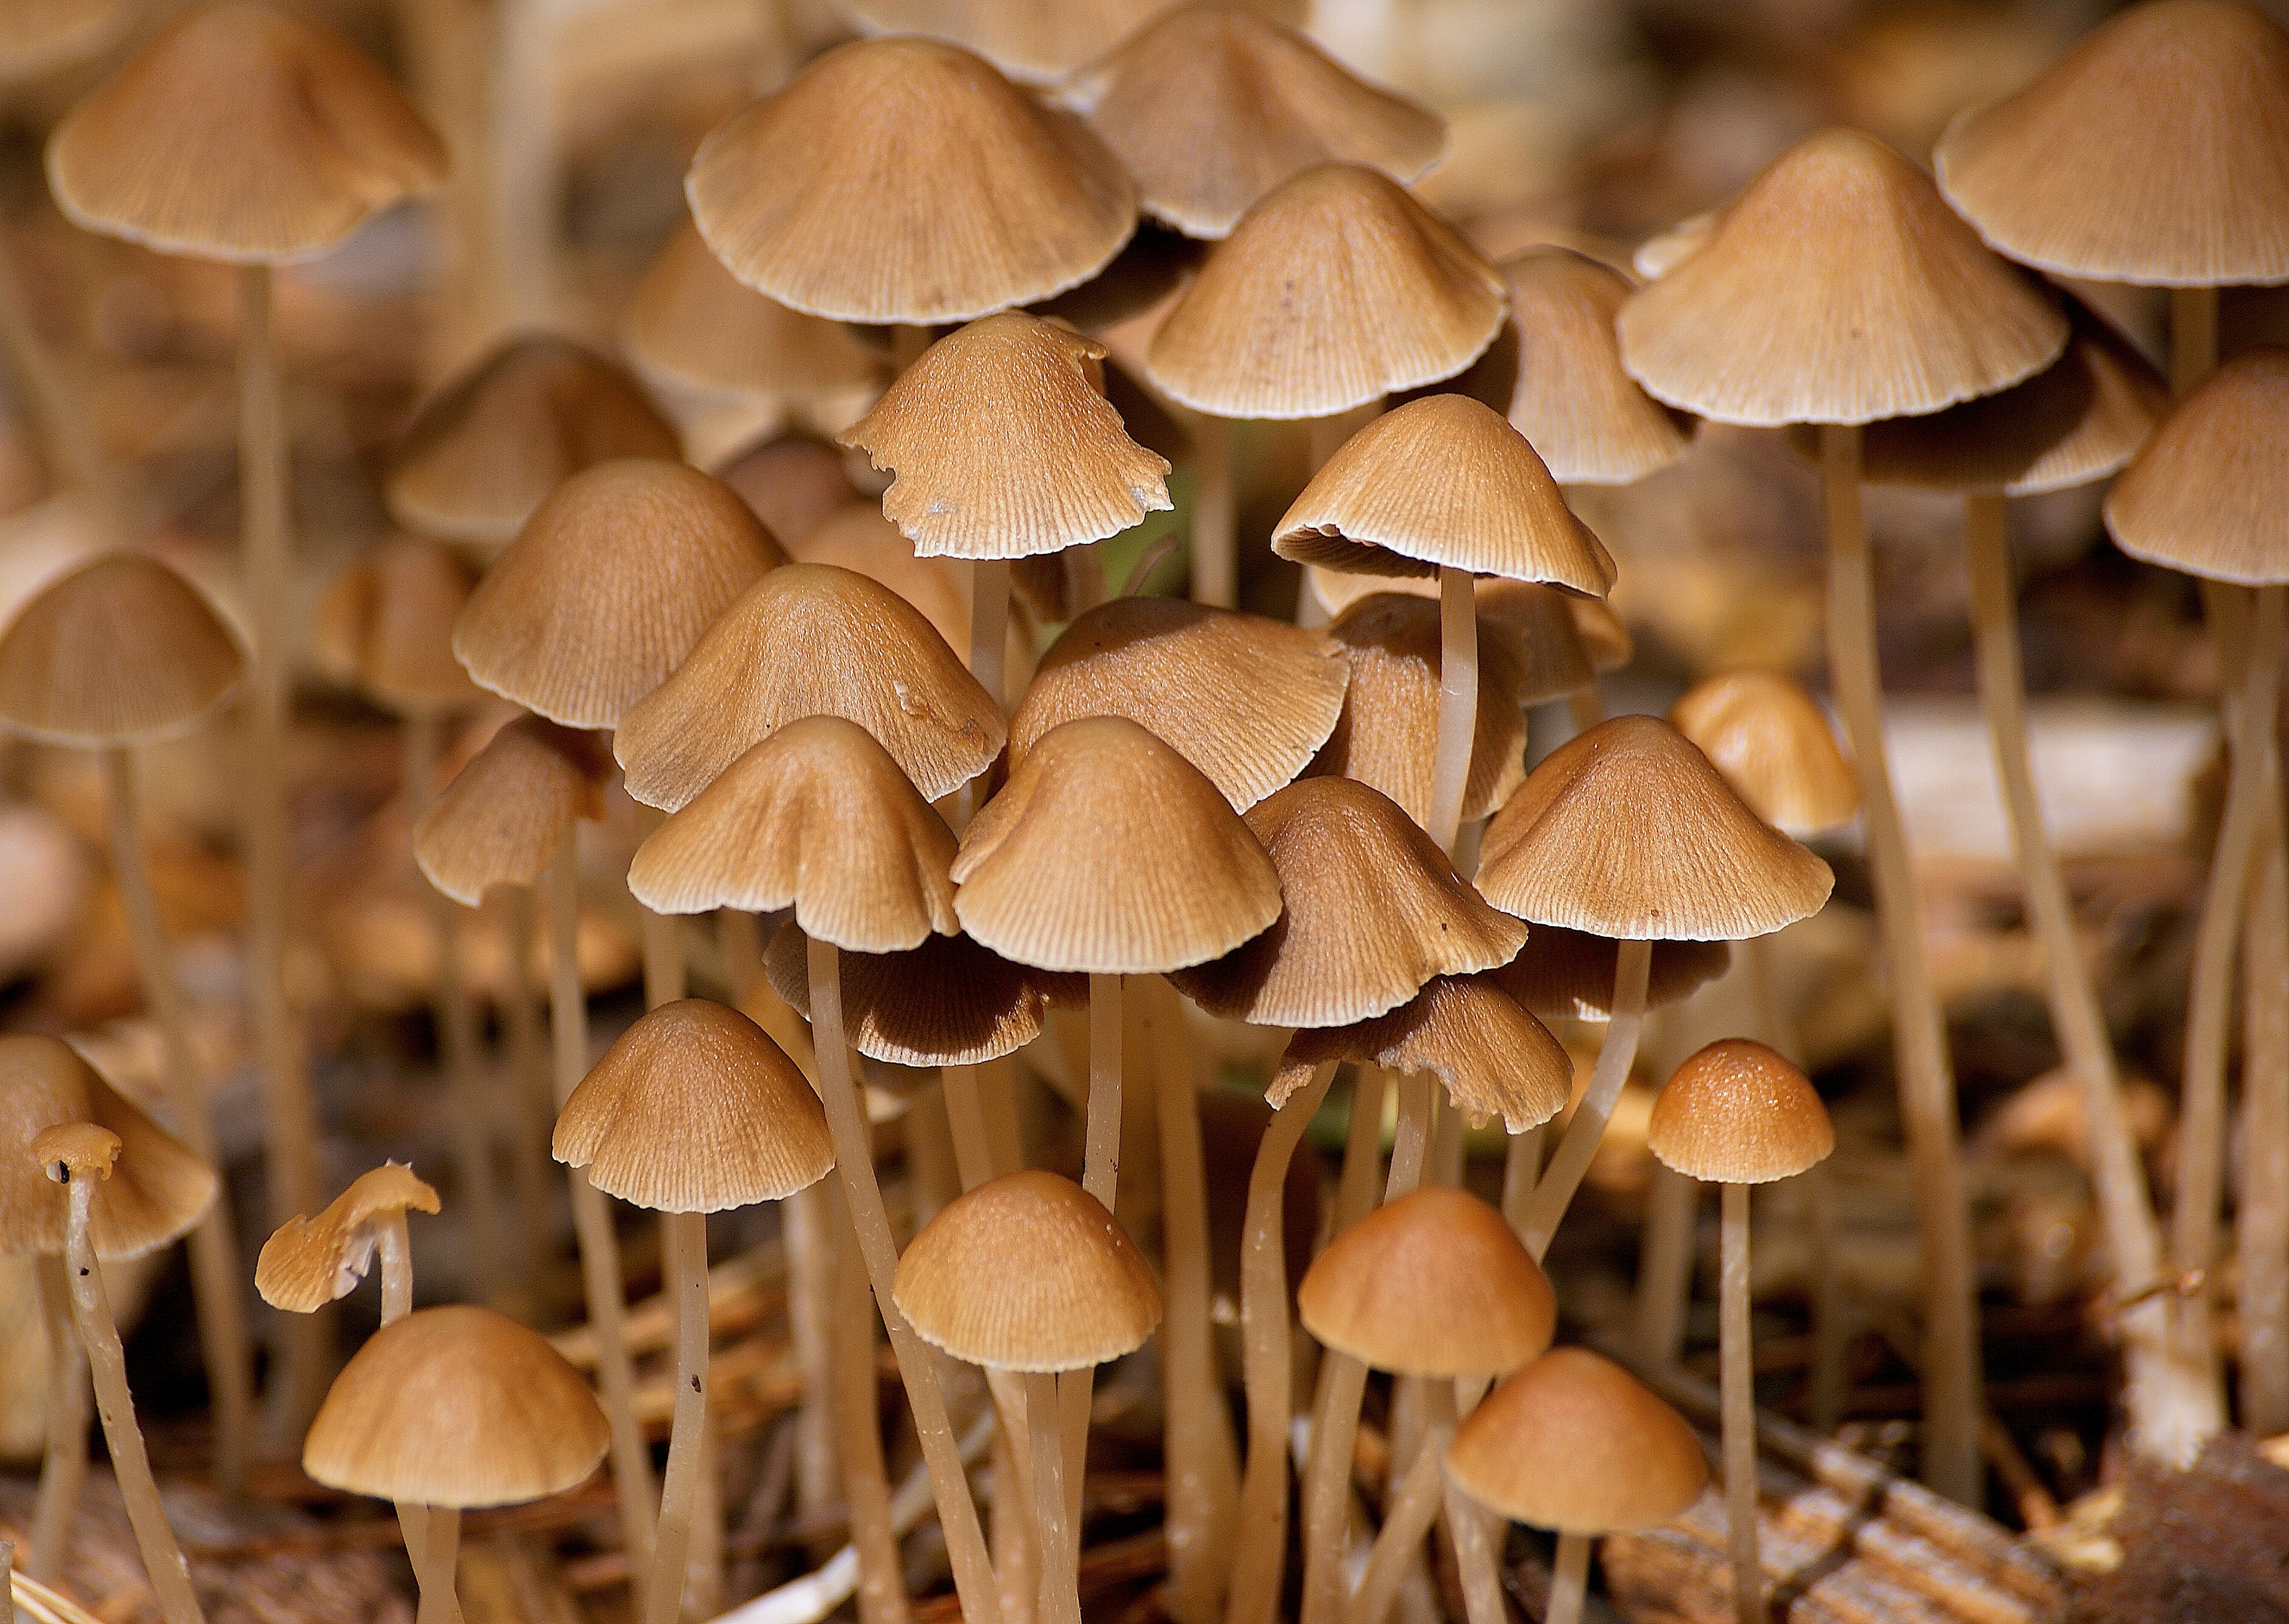
nature, forest, wood, autumn, mushroom, season, forest floor, fungus, moor, mushrooms, bolete, moist, forest mushroom, moorland, agaricus, macro photography, morsch, fungal species unknown, oyster mushroom, edible mushroom, shiitake, medicinal mushroom, agaricomycetes, agaricaceae, champignon mushroom, penny bun, pleurotus eryngii